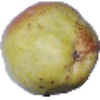
Label: Pear Williams 1